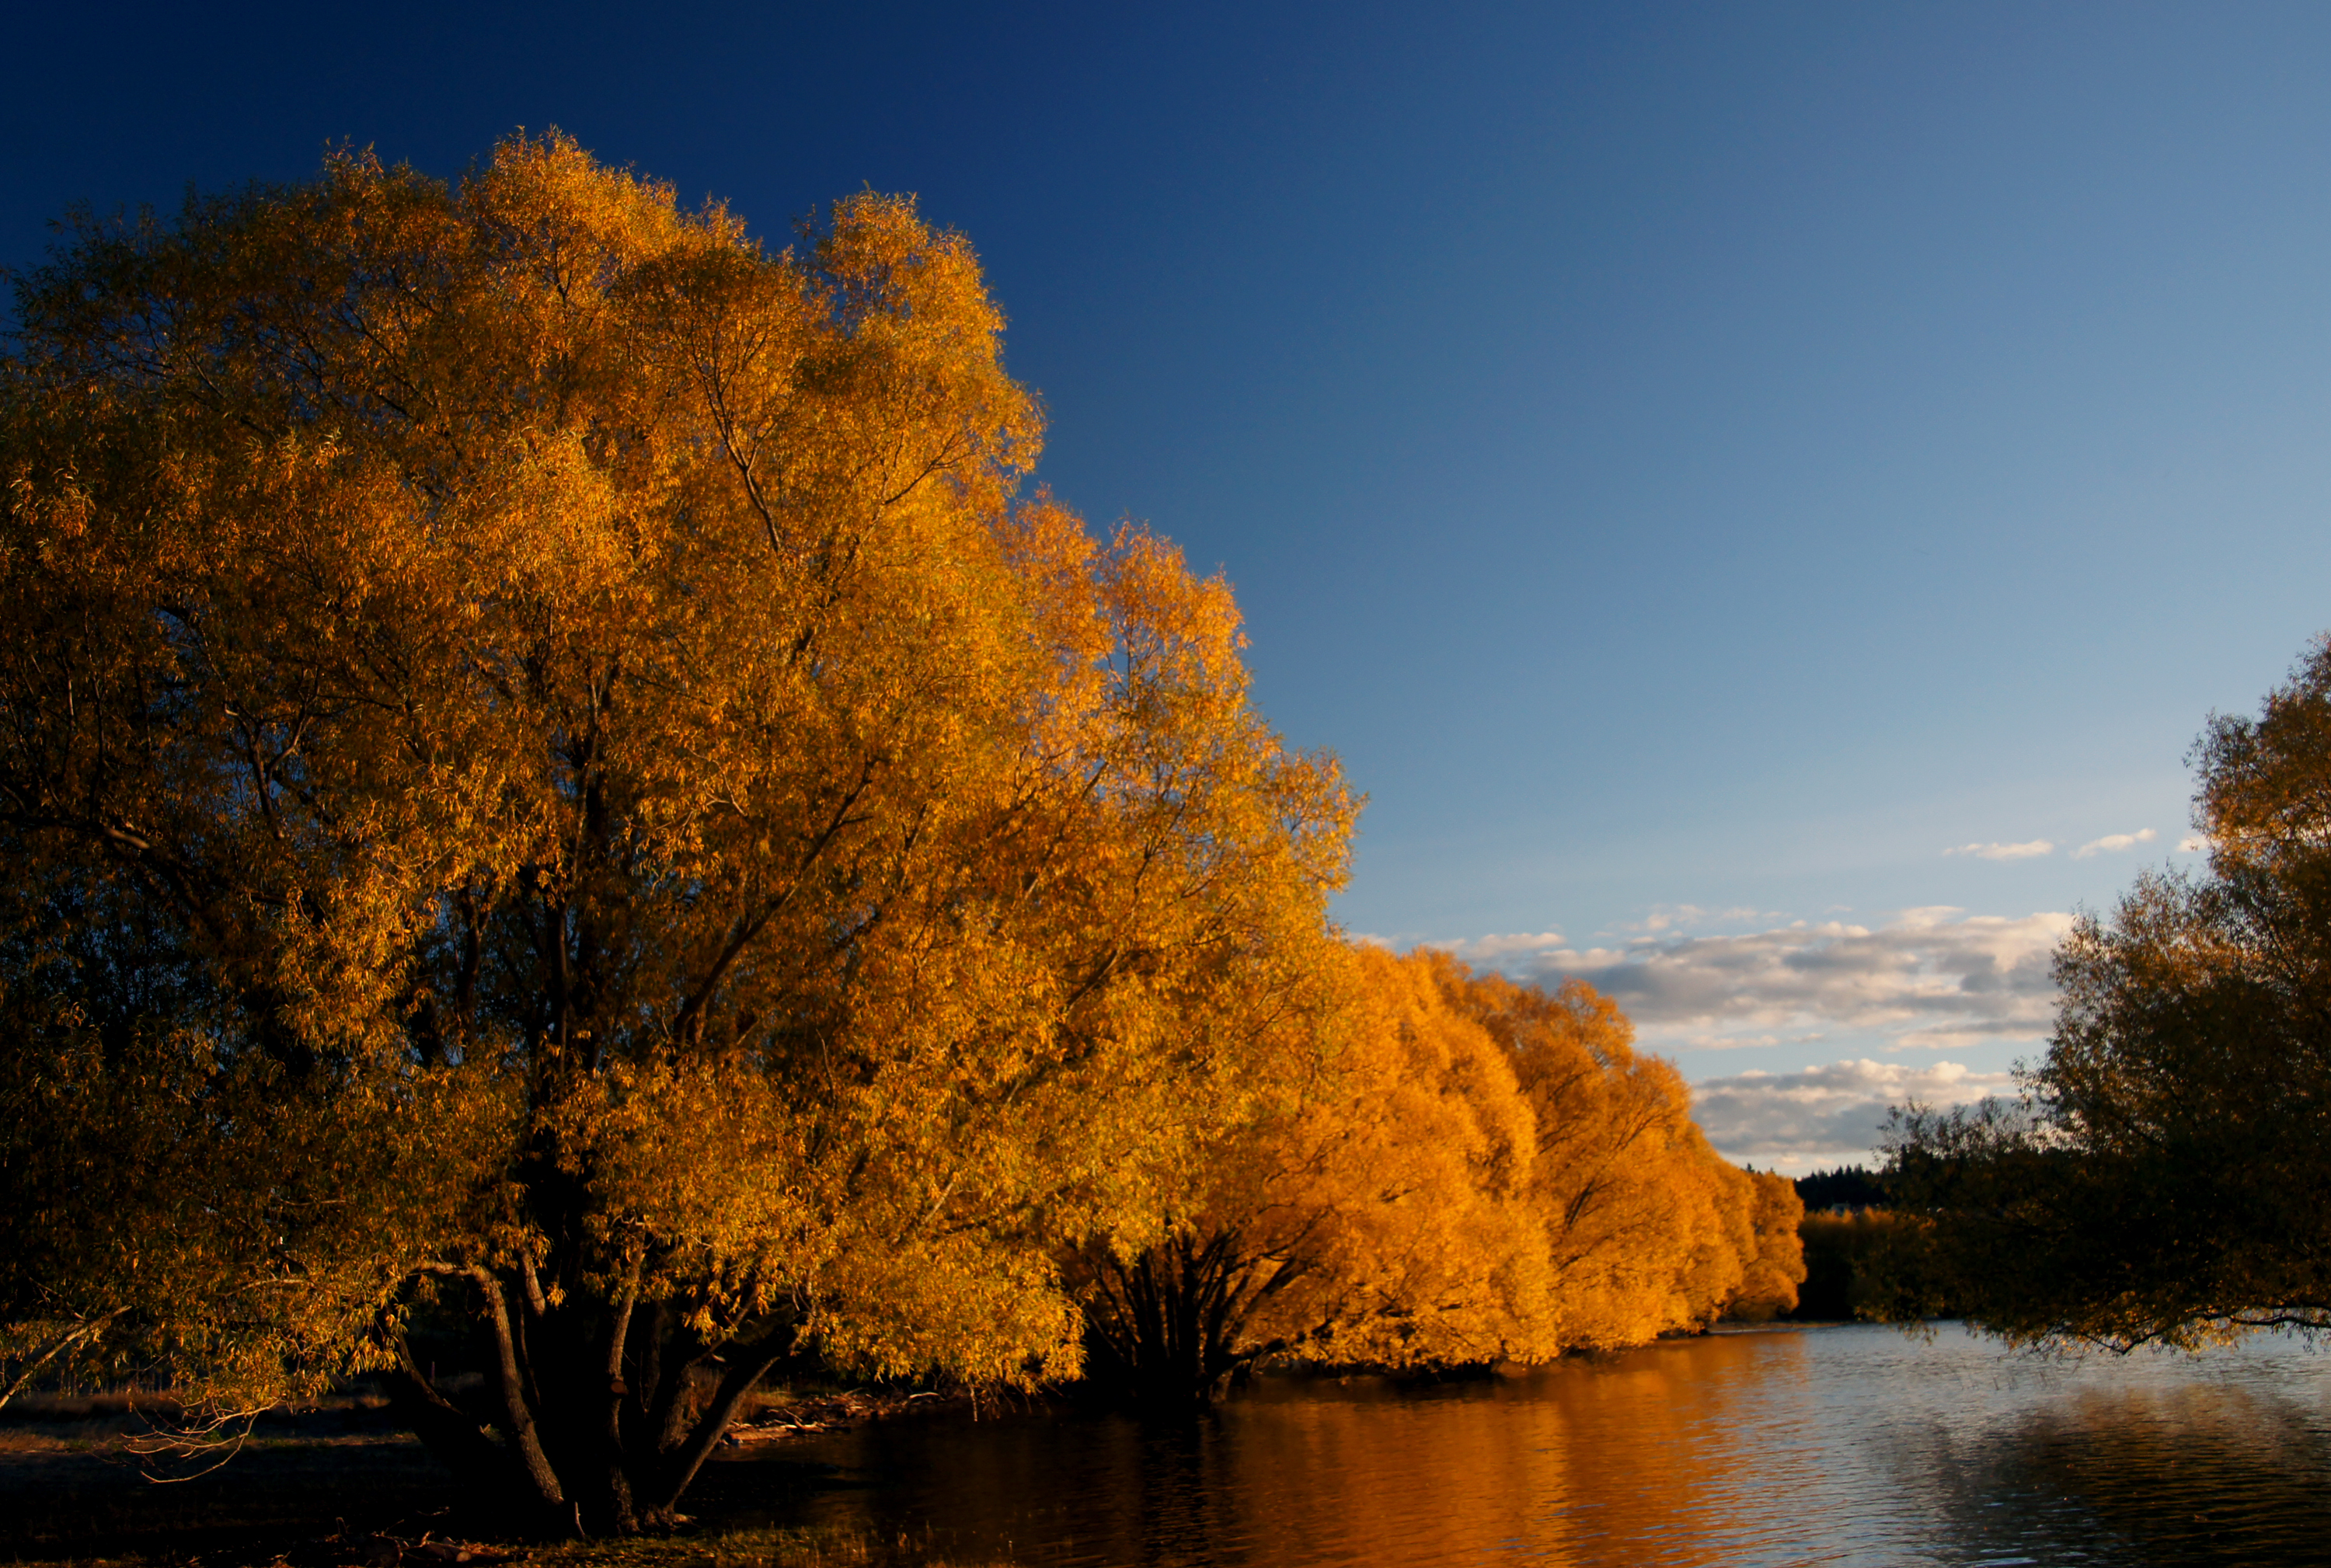
landscape, tree, nature, cloud, plant, sky, sunrise, sunset, sunlight, morning, leaf, lake, dawn, river, dusk, evening, reflection, autumn, yellow, season, fourseasons, newzealandfallgolden, tekapo, loch, rural area, atmospheric phenomenon, woody plant